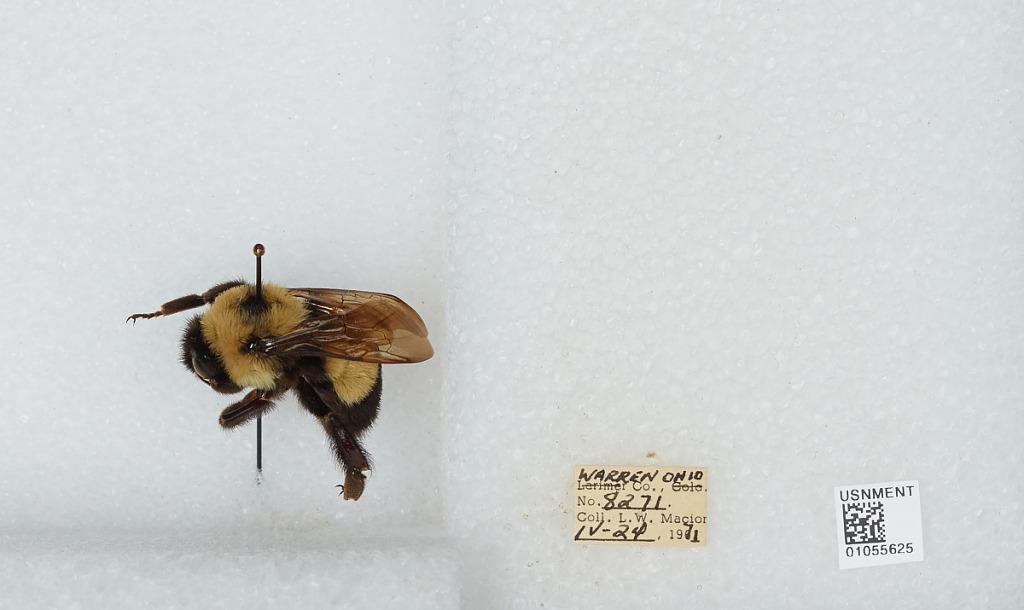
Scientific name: Bombus (Bombus) affinis Cresson
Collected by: L. Macior
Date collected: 1971-4-24
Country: United States
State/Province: Ohio
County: Warren
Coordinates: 39.4242, -84.1856